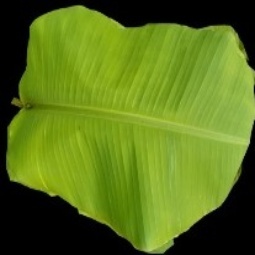
Label: Sulphur